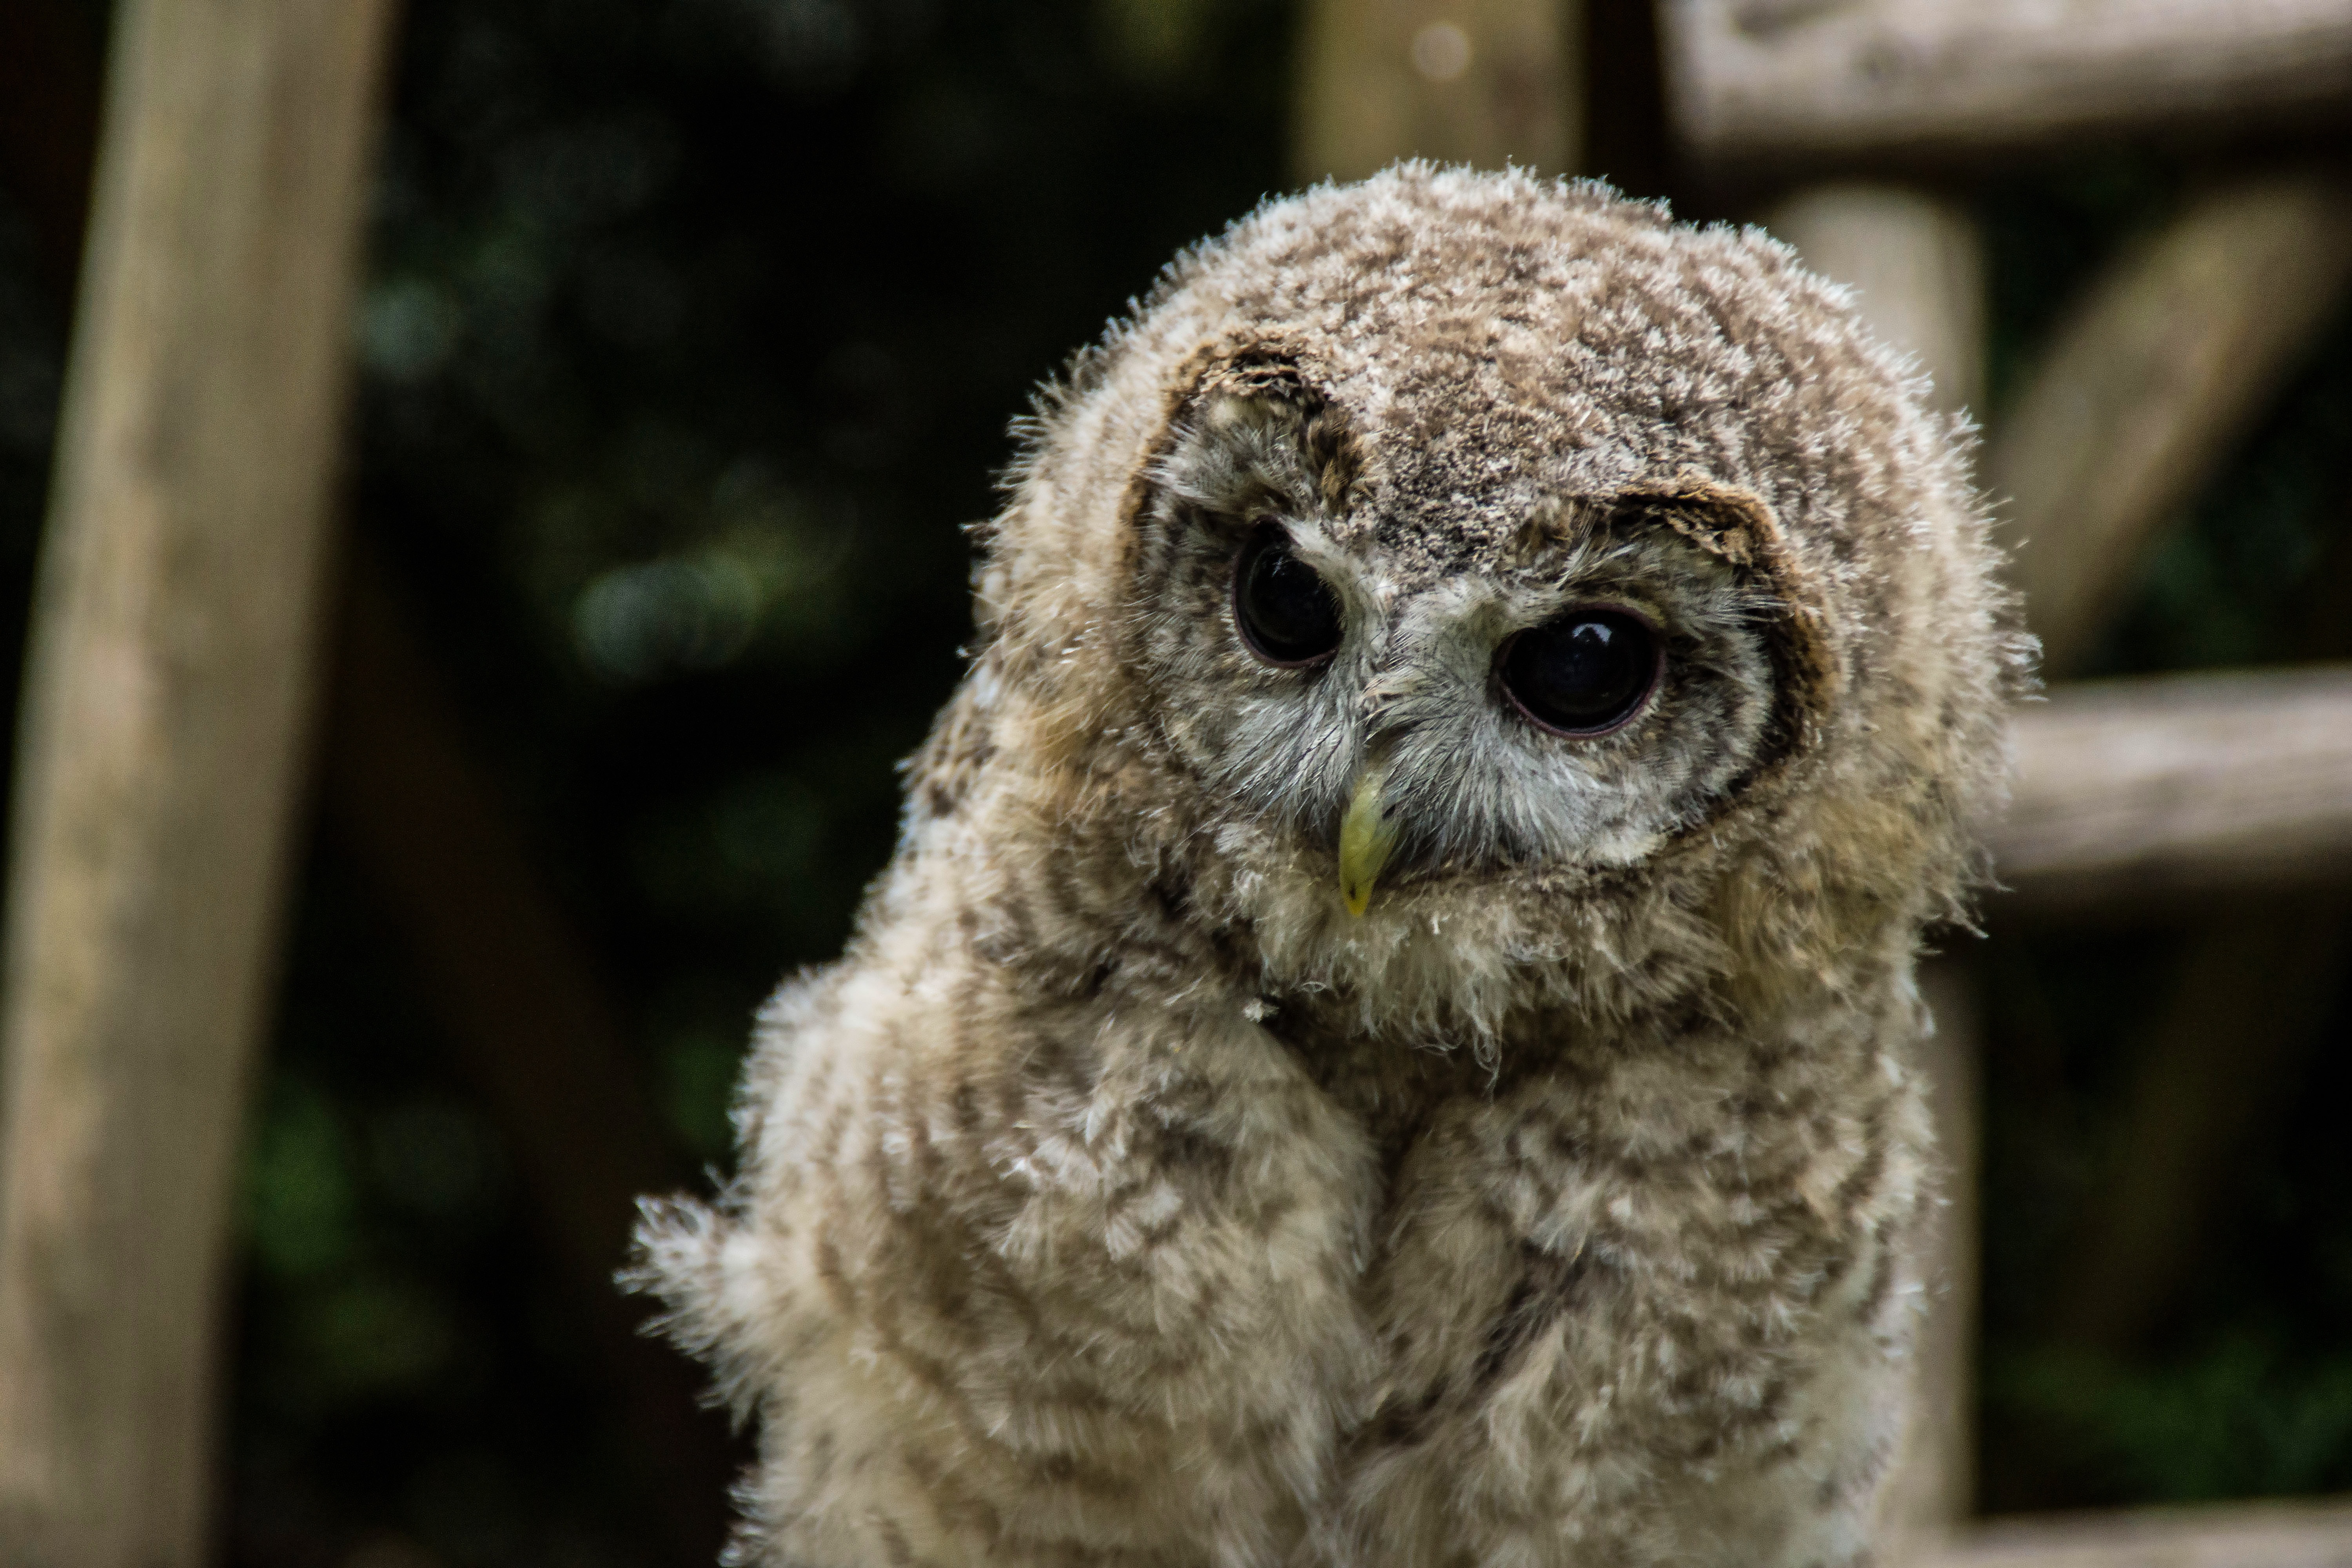
forest, bird, animal, wildlife, beak, owl, feather, fauna, raptor, bird of prey, vertebrate, bill, falcon, animal portrait, eagle owl, night active, great grey owl, lighted eyes